History of the Jews in the Byzantine Empire

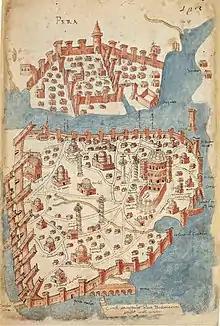
Pera became the main Jewish district after the Jews were moved there from the city proper in 11th century; after the period of Latin rule the Jews were concentrated in "Vlanga" on the shore of the Sea of Marmara ("Volanga" on the map)

In the Constitutio Antoniniana of 212, Caracalla bestowed citizenship on all residents including Jews of the Roman Empire, of which the Byzantine Empire is a continuation. This granted Jews legal equality to other citizens, and formed the foundation of their legal status in Byzantium following the founding of Constantinople in 330. Indeed, Jews enjoyed the right to practice their faith under the rule of the Byzantines, as long as they paid the Fiscus Judaicus. For example, circumcision, which was considered mutilation and therefore punishable by death if performed on a non-Jewish child, and by exile if performed on a non-Jewish adult, was legally permitted within Jewish religious practices. Byzantine law recognized synagogues as places of worship, which could not be arbitrarily molested. Jewish courts had the force of law in civil cases, and Jews could not be forced to violate "Shabbat" and their festivals.